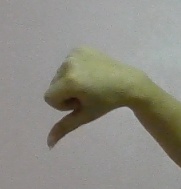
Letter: waw